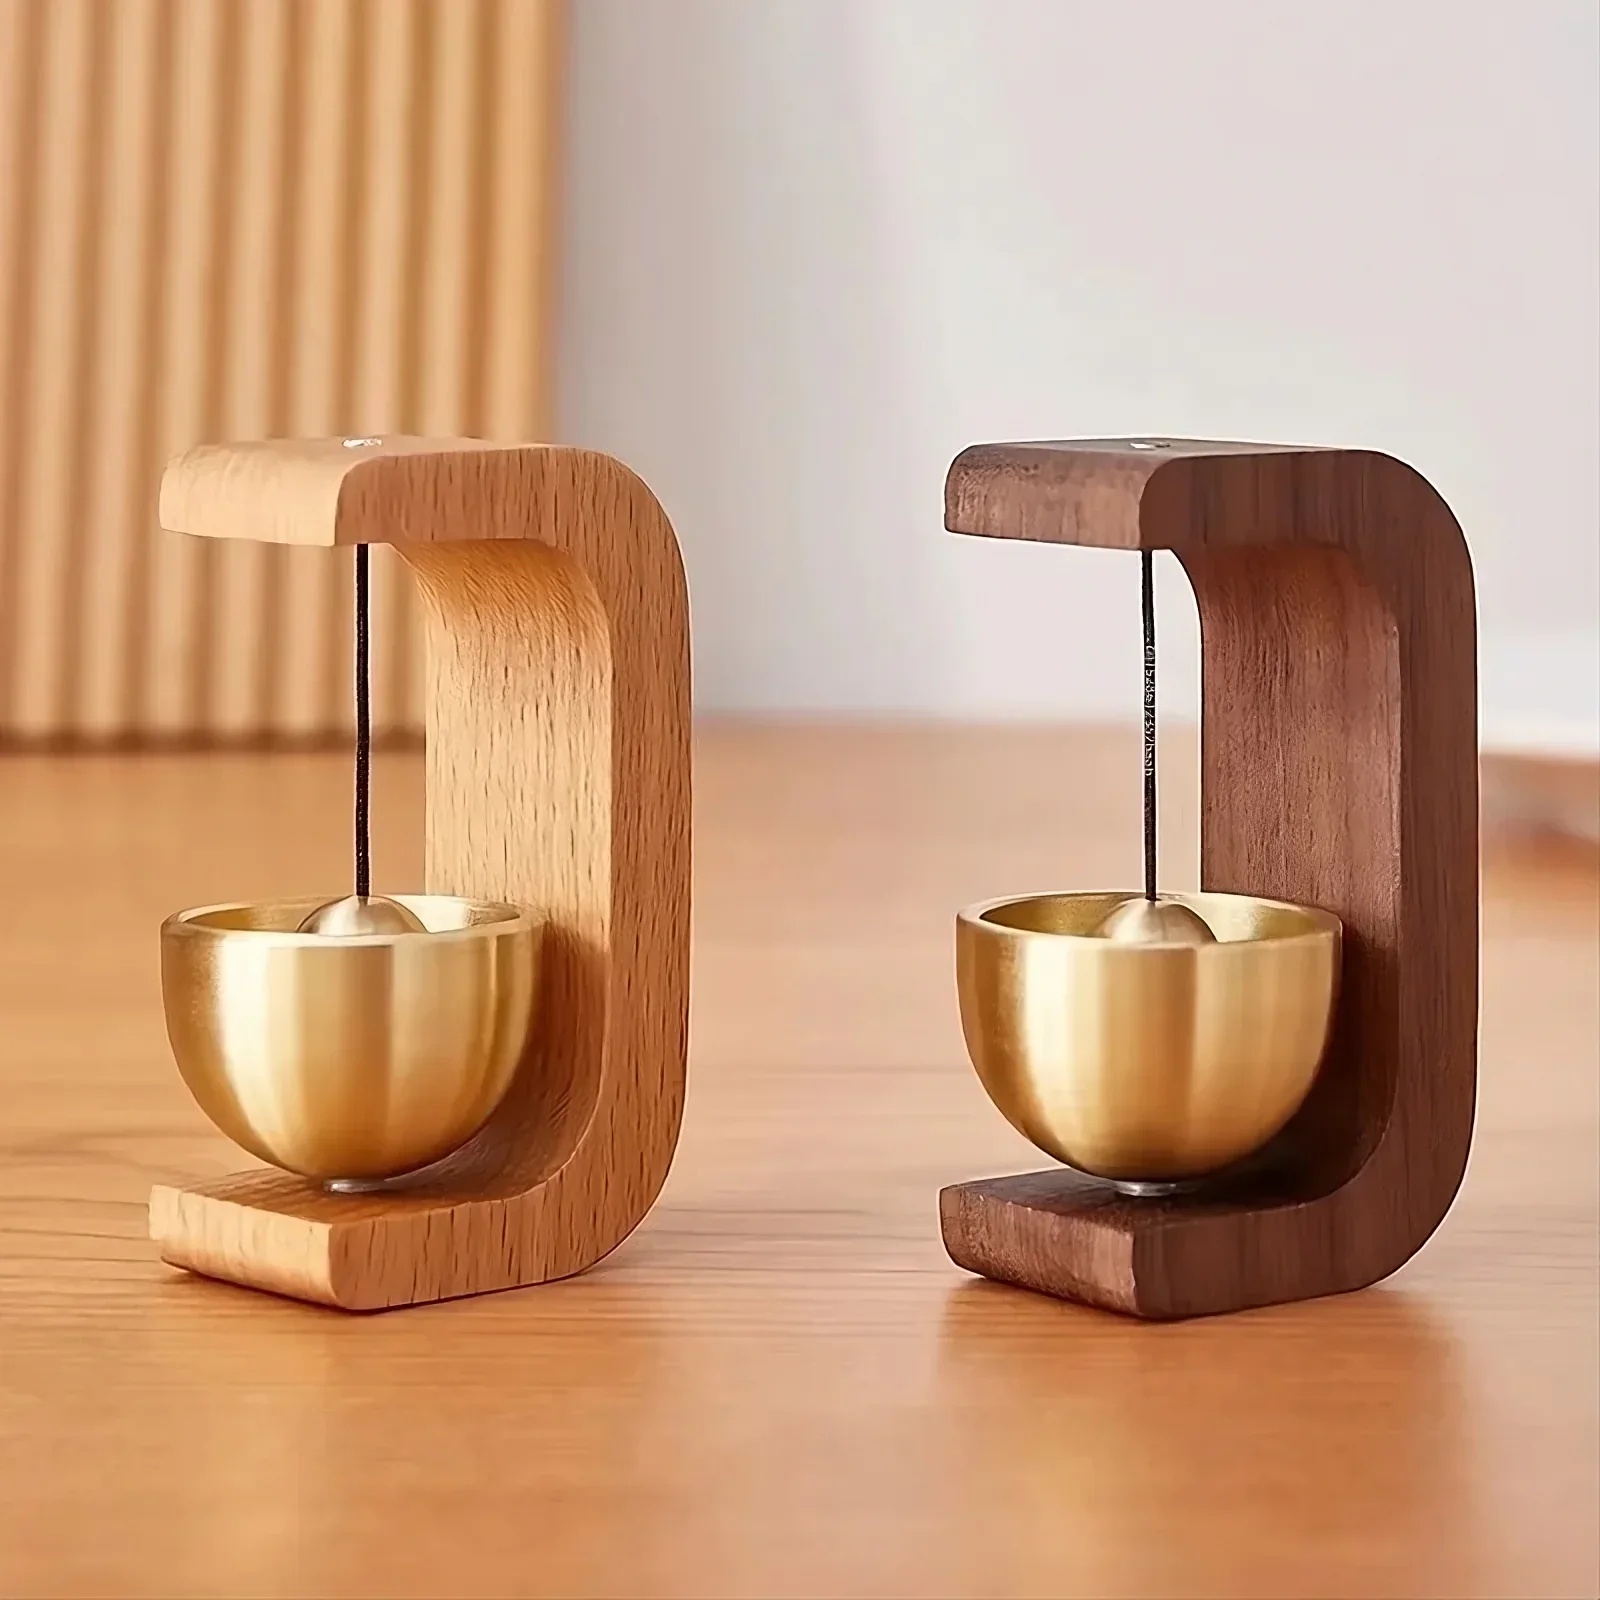
Chime Doorbell
Enhance your home's entrance with our Chime Doorbell, combining functionality with a pleasant and welcoming sound. 🎶 Pleasant Chime: Features a melodious chime sound that adds a welcoming touch to your home. 🔧 Easy Installation: Simple and straightforward installation, compatible with standard doorbell systems. 🔊 Adjustable Volume: Customize the volume to suit your preference and the size of your home. 🏡 Stylish Design: A sleek and modern design that complements your home's exterior.
Brand: Grandshopp
Category: Hardware > Building Materials > Door Hardware > Door Bells & Chimes